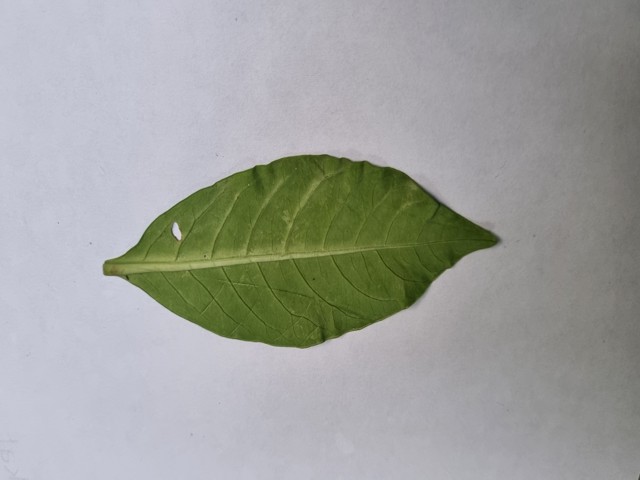
Plant: sarpagandha